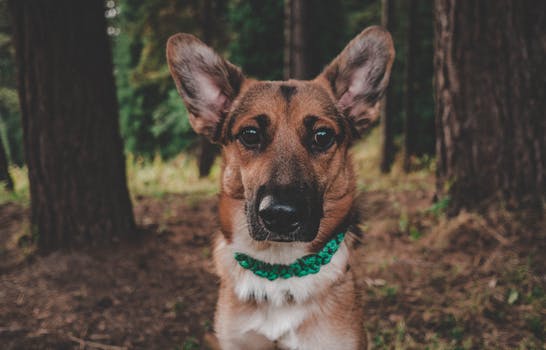
Label: No Watermark